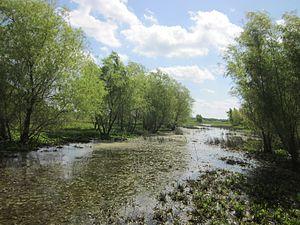
Le comté de Milam, en anglais : Milam County, est un comté situé dans le centre-est de l'État du Texas aux États-Unis. Le siège de comté est la ville de Cameron. Selon le recensement des États-Unis de 2010, sa population est de 25 053 habitants, estimée, en 2017, à 25 053 habitants. Le comté a une superficie de 2 646 km², dont 2 633 km² en surfaces terrestres. Le comté est baptisé en référence à Benjamin Milam, un colon.